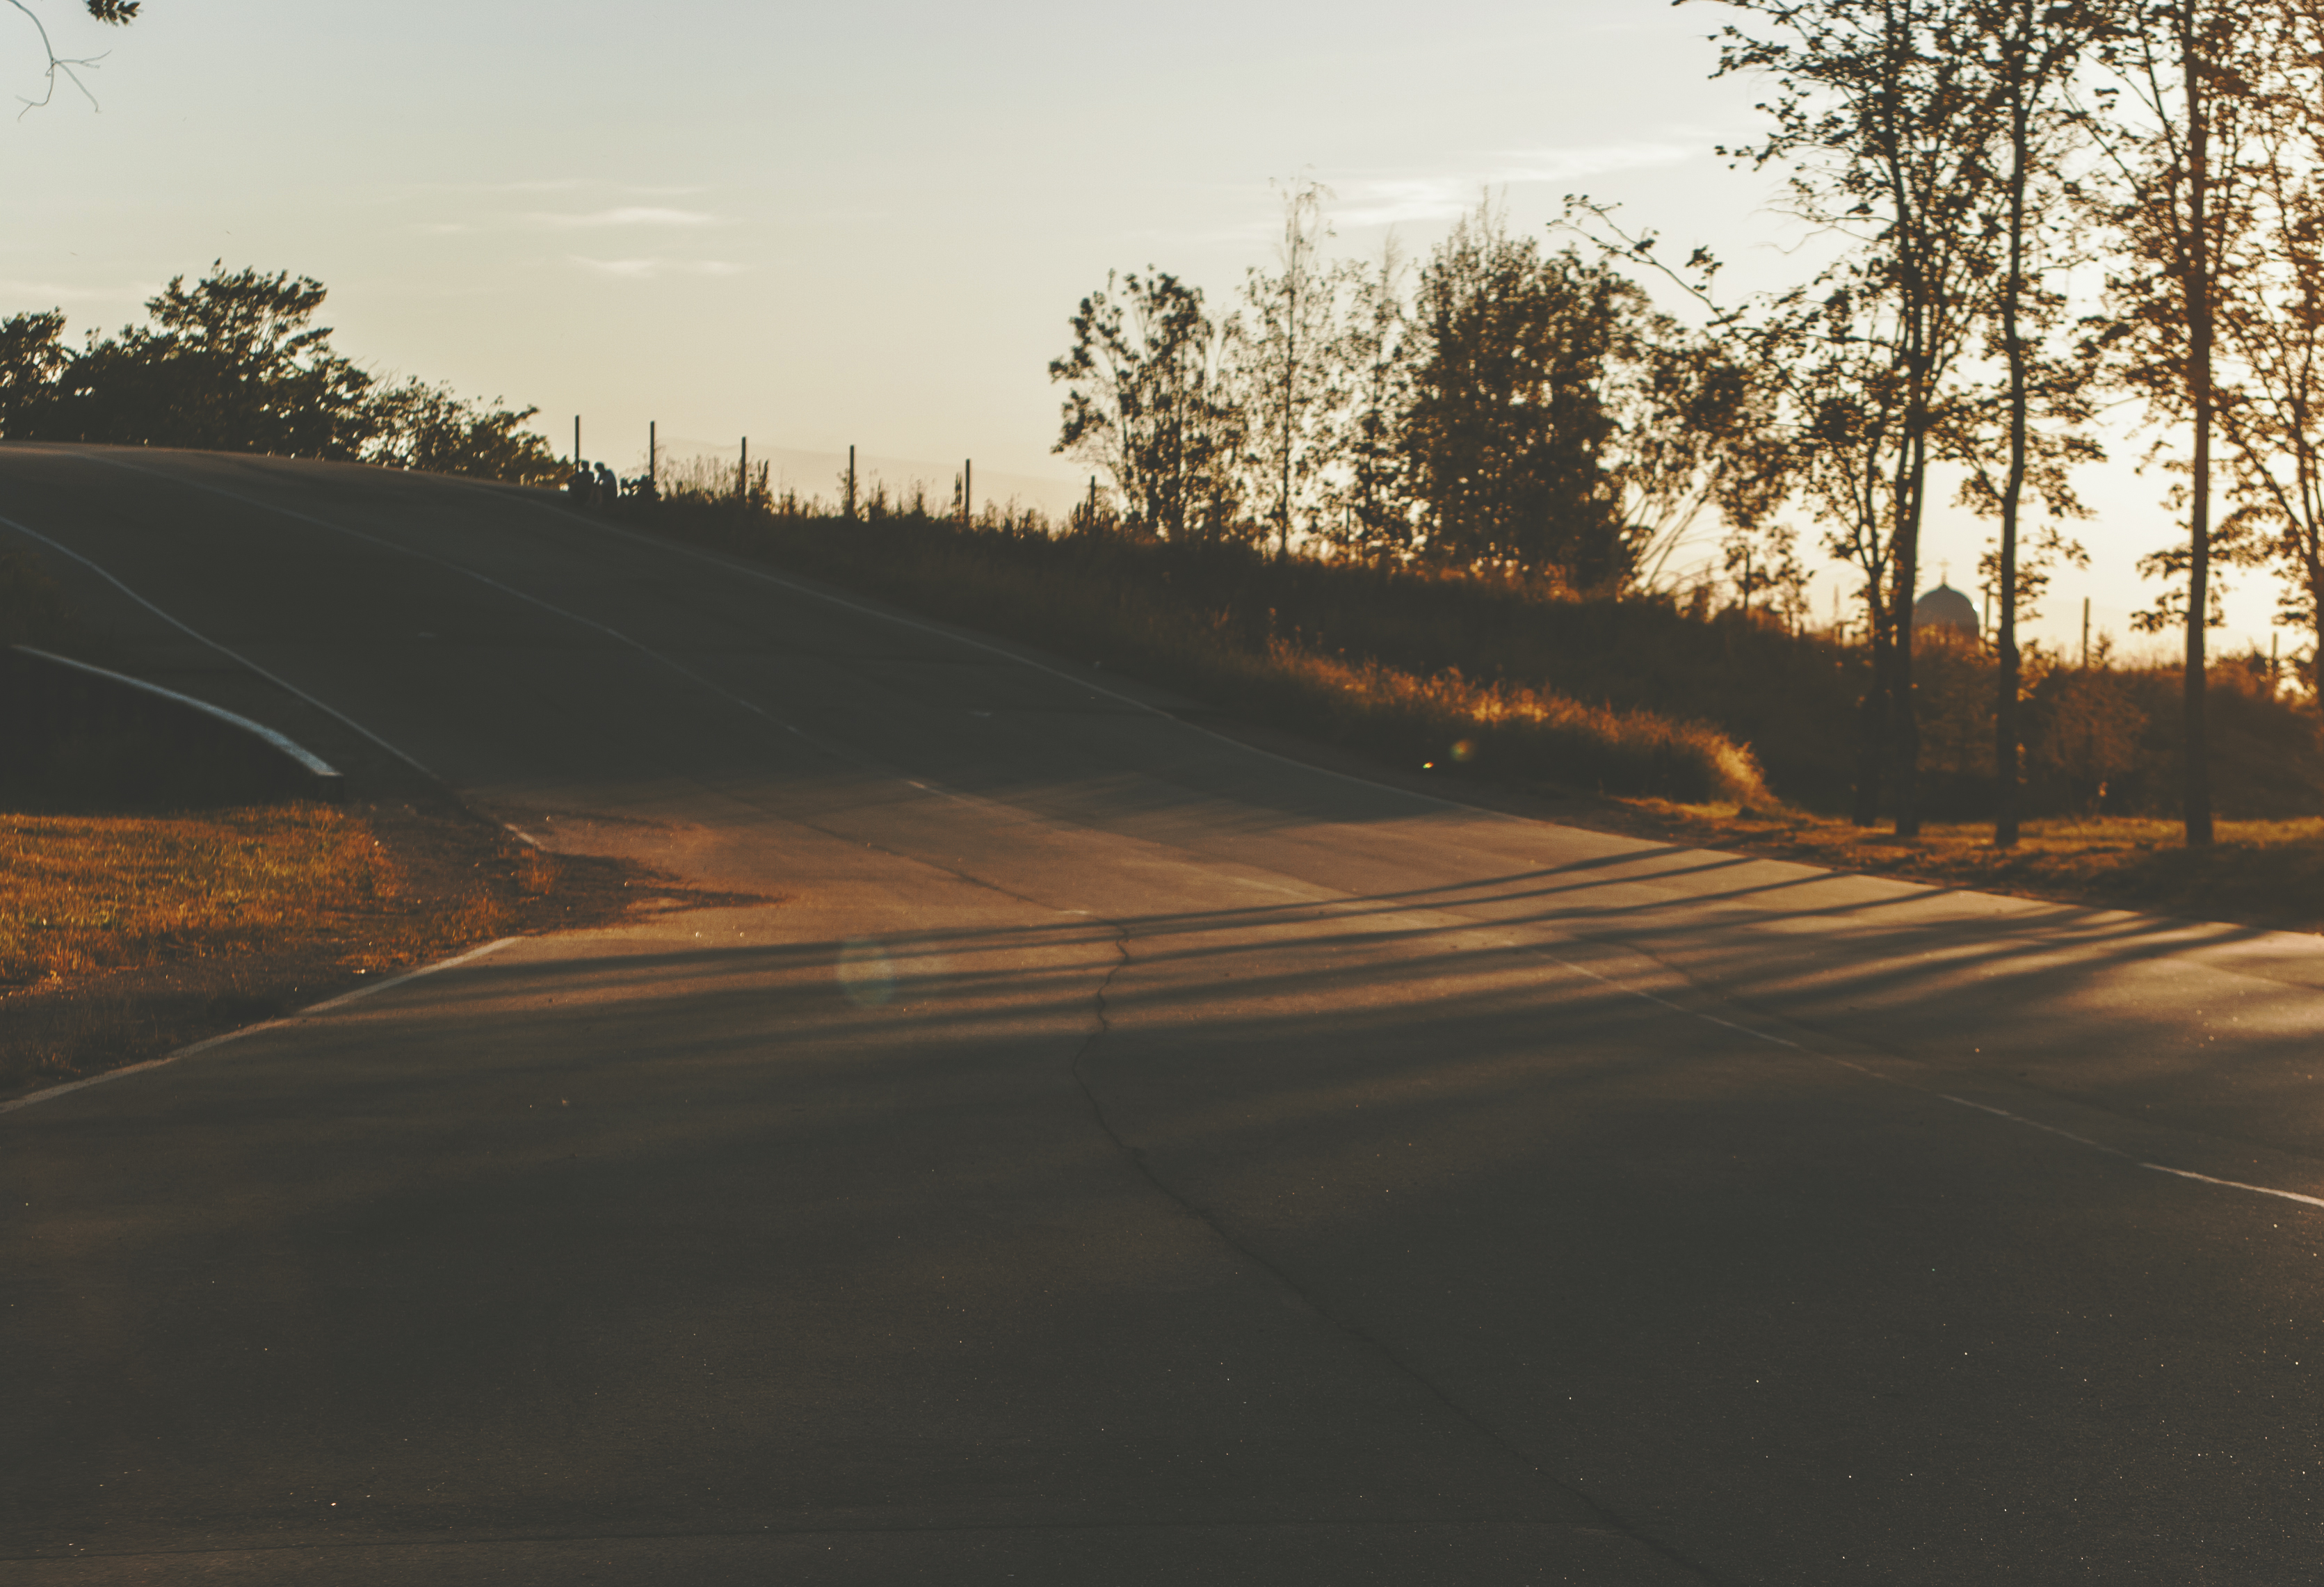
images, sky, plant, natural landscape, branch, wood, dusk, automotive lighting, road surface, tree, asphalt, sunlight, slope, sunset, horizon, woody plant, sunrise, landscape, grass, Tints and shades, shade, road, forest, hill, freeway, soil, evening, highway, nonbuilding structure, field, shadow, lane, reflection, grassland, street, night, road trip, winter, darkness, backlighting